Petroglyph

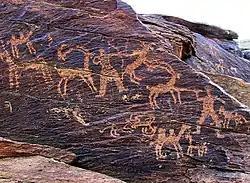
Rock art in Iran, Teimareh region

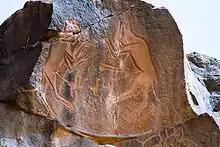
Rock carving known as (named by archaeologist Leo Frobenius), rampant lionesses in Wadi Mathendous, Mesak Settafet region of Libya.

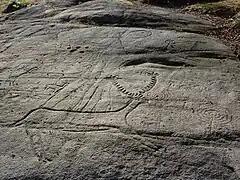
European petroglyphs: in Campo Lameiro, Galicia, Spain (4th–2nd millennium BCE), depicting cup and ring marks and deer hunting scenes

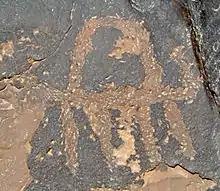
Petroglyph of a camel, Negev, southern Israel

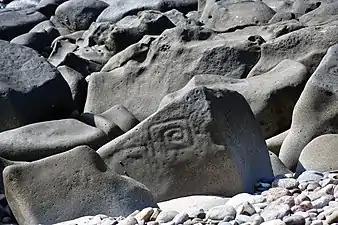
Petroglyphs of the archaeological site of Las Labradas, situated on the coast of the municipality of San Ignacio, Sinaloa, Mexico

A petroglyph is an image created by removing part of a rock surface by incising, picking, carving, or abrading, as a form of rock art. The term generally refers to rock engravings of ancient origin, often associated with prehistoric peoples. The oldest petroglyphs in the world are deemed to be those at Murujuga in Western Australia, which are 40–50,000 years old. Some petroglyphs are classified as protected monuments and some have been added to the list of UNESCO's World Heritage Sites, or such status has been applied for.